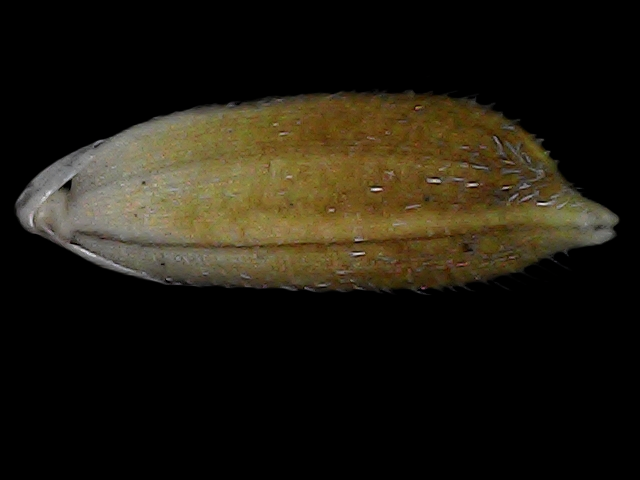
Rice variety: Bd91